Acarbose

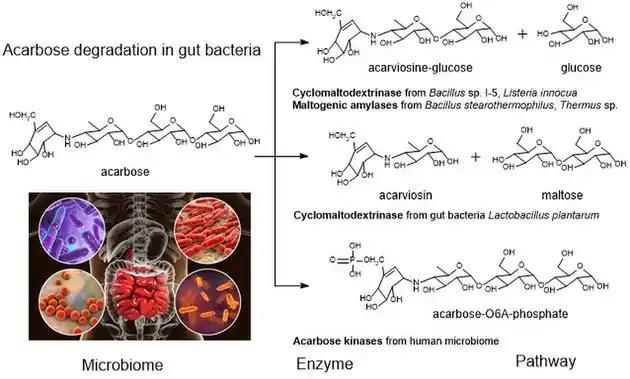
Acarbose is degraded by different enzymes in the gut microbiome

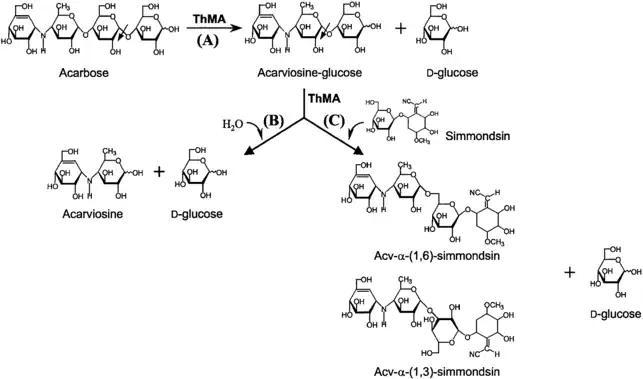
Acarbose degradation by gut bacterial maltogenic amylase

In nature, acarbose is synthesized by soil bacteria "Actinoplanes sp" through its precursor valienamine.